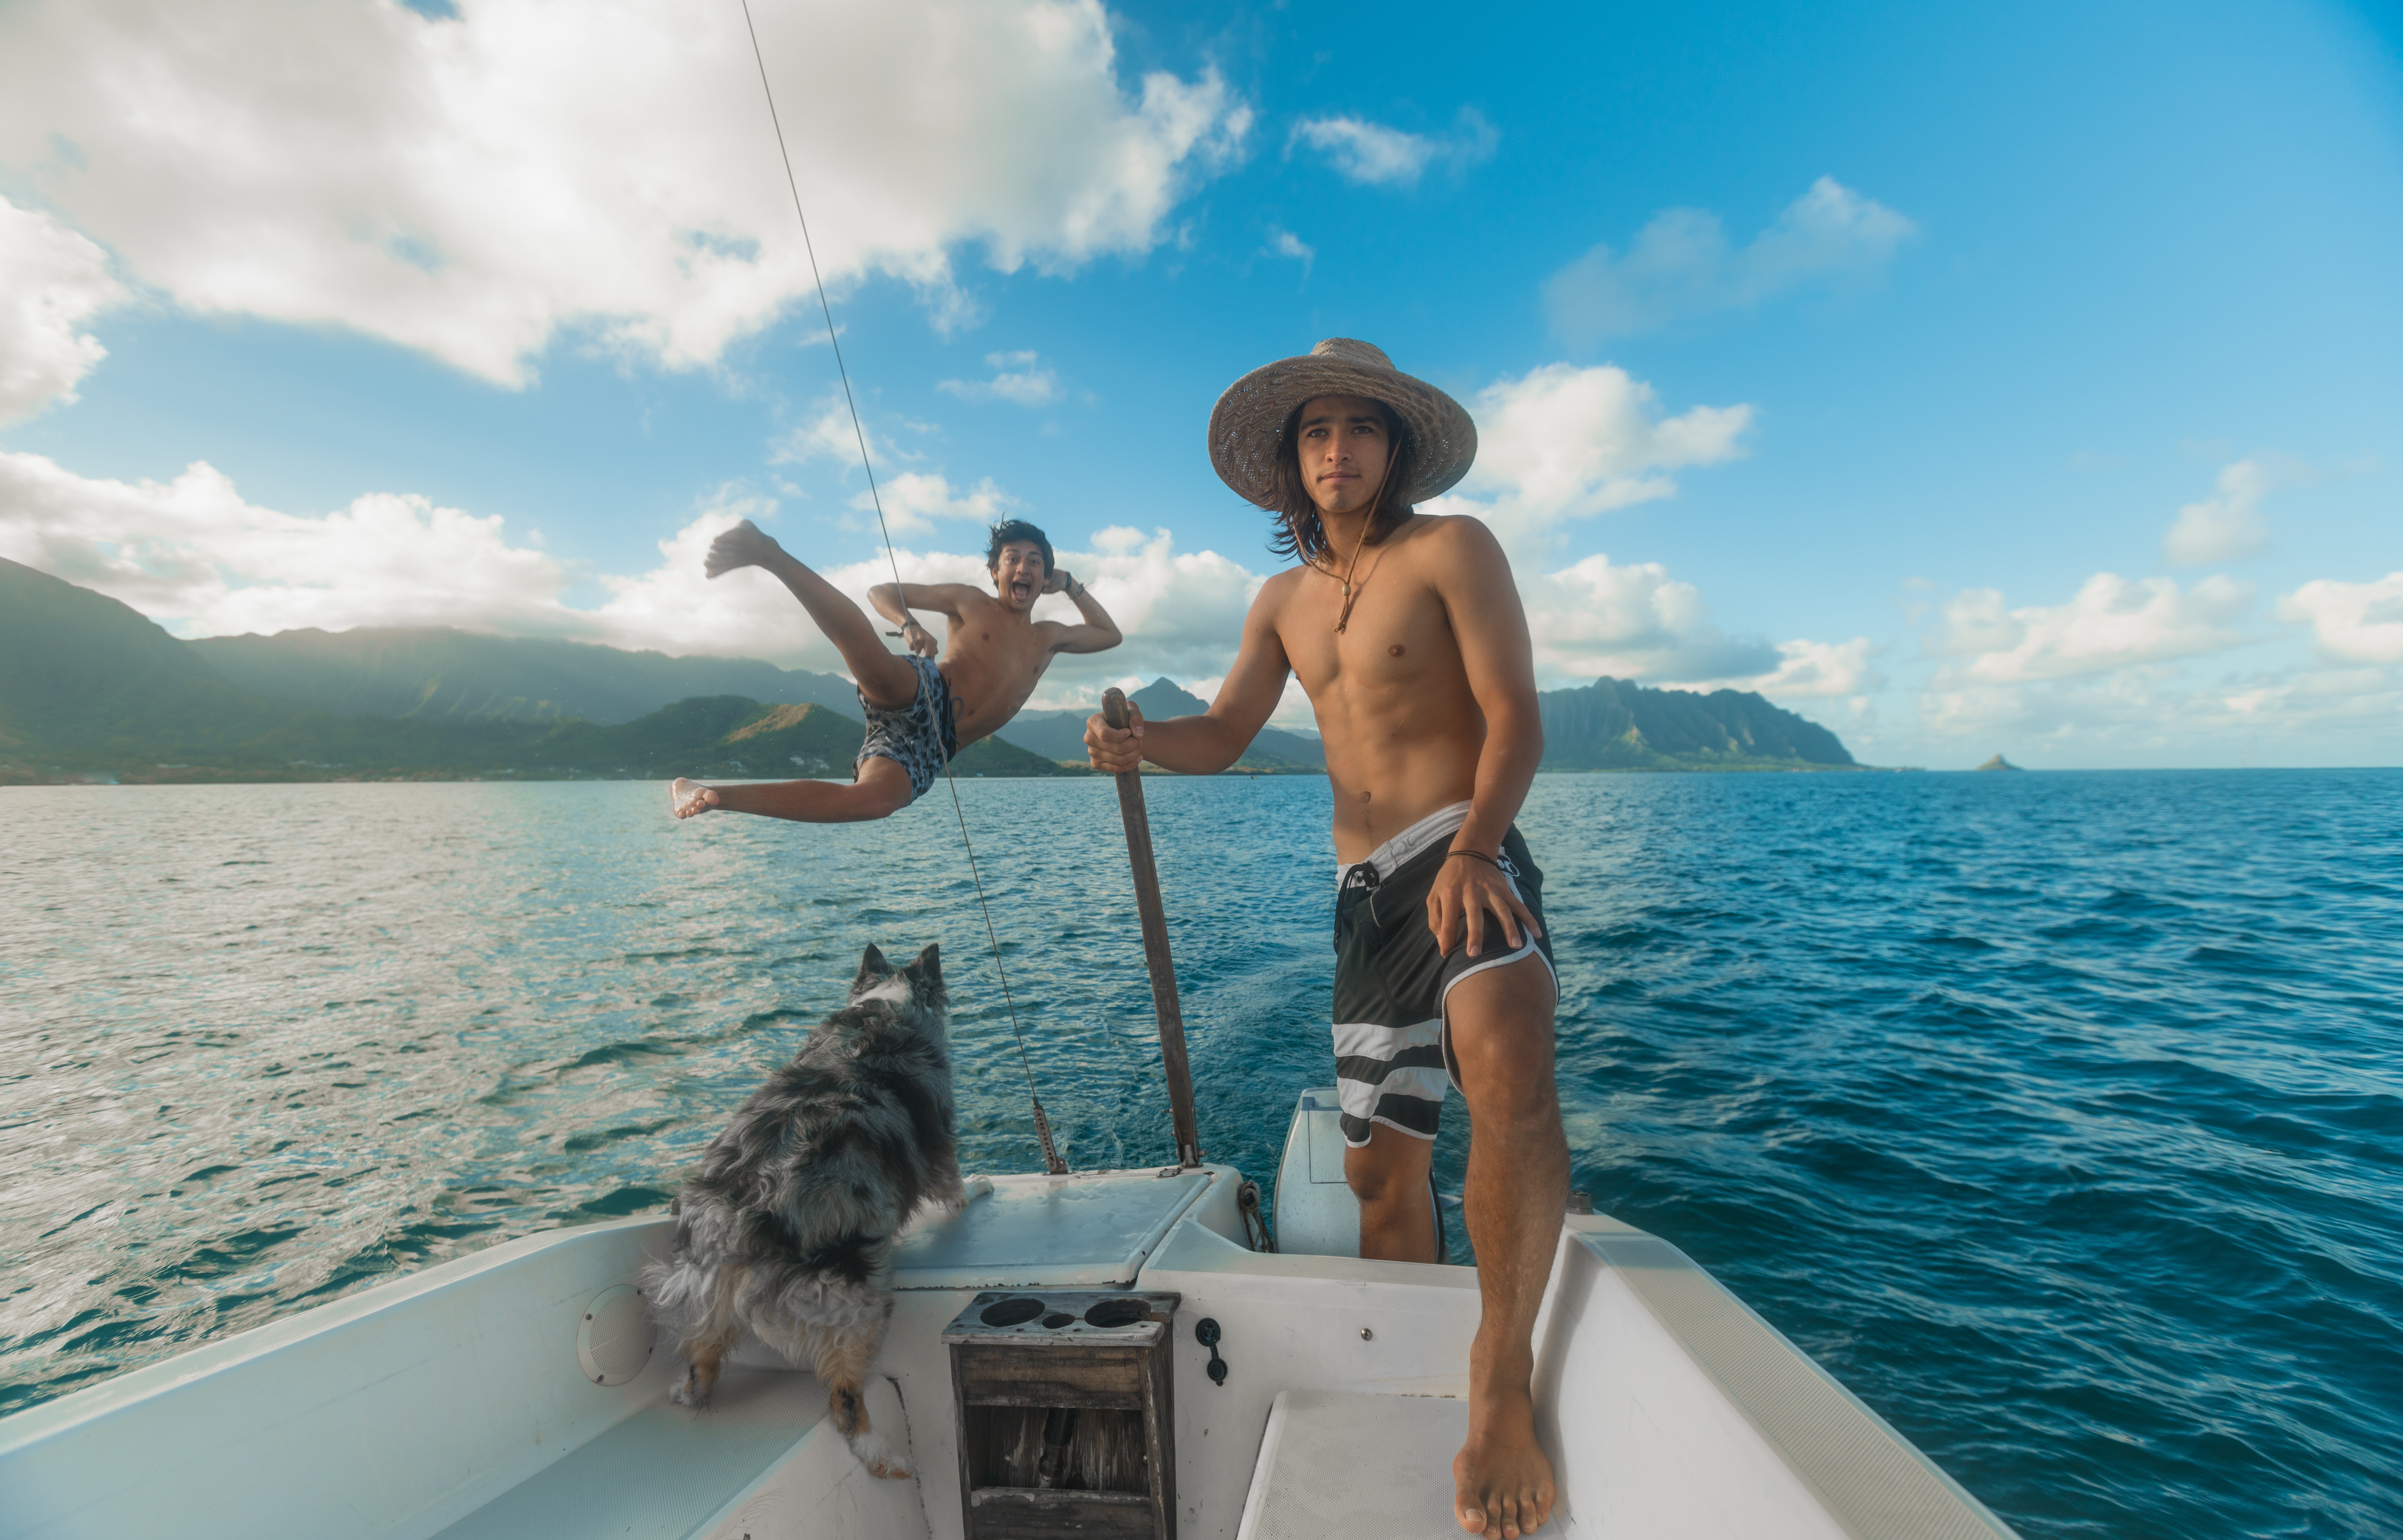
vacation, sea, fun, recreation, tourism, boating, fish, leisure, travel, ocean, vehicle, boat, tropics